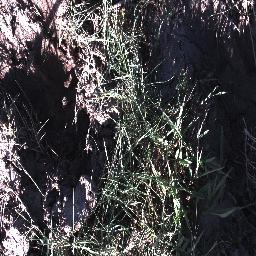
Label: negative